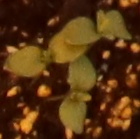
Label: Flax